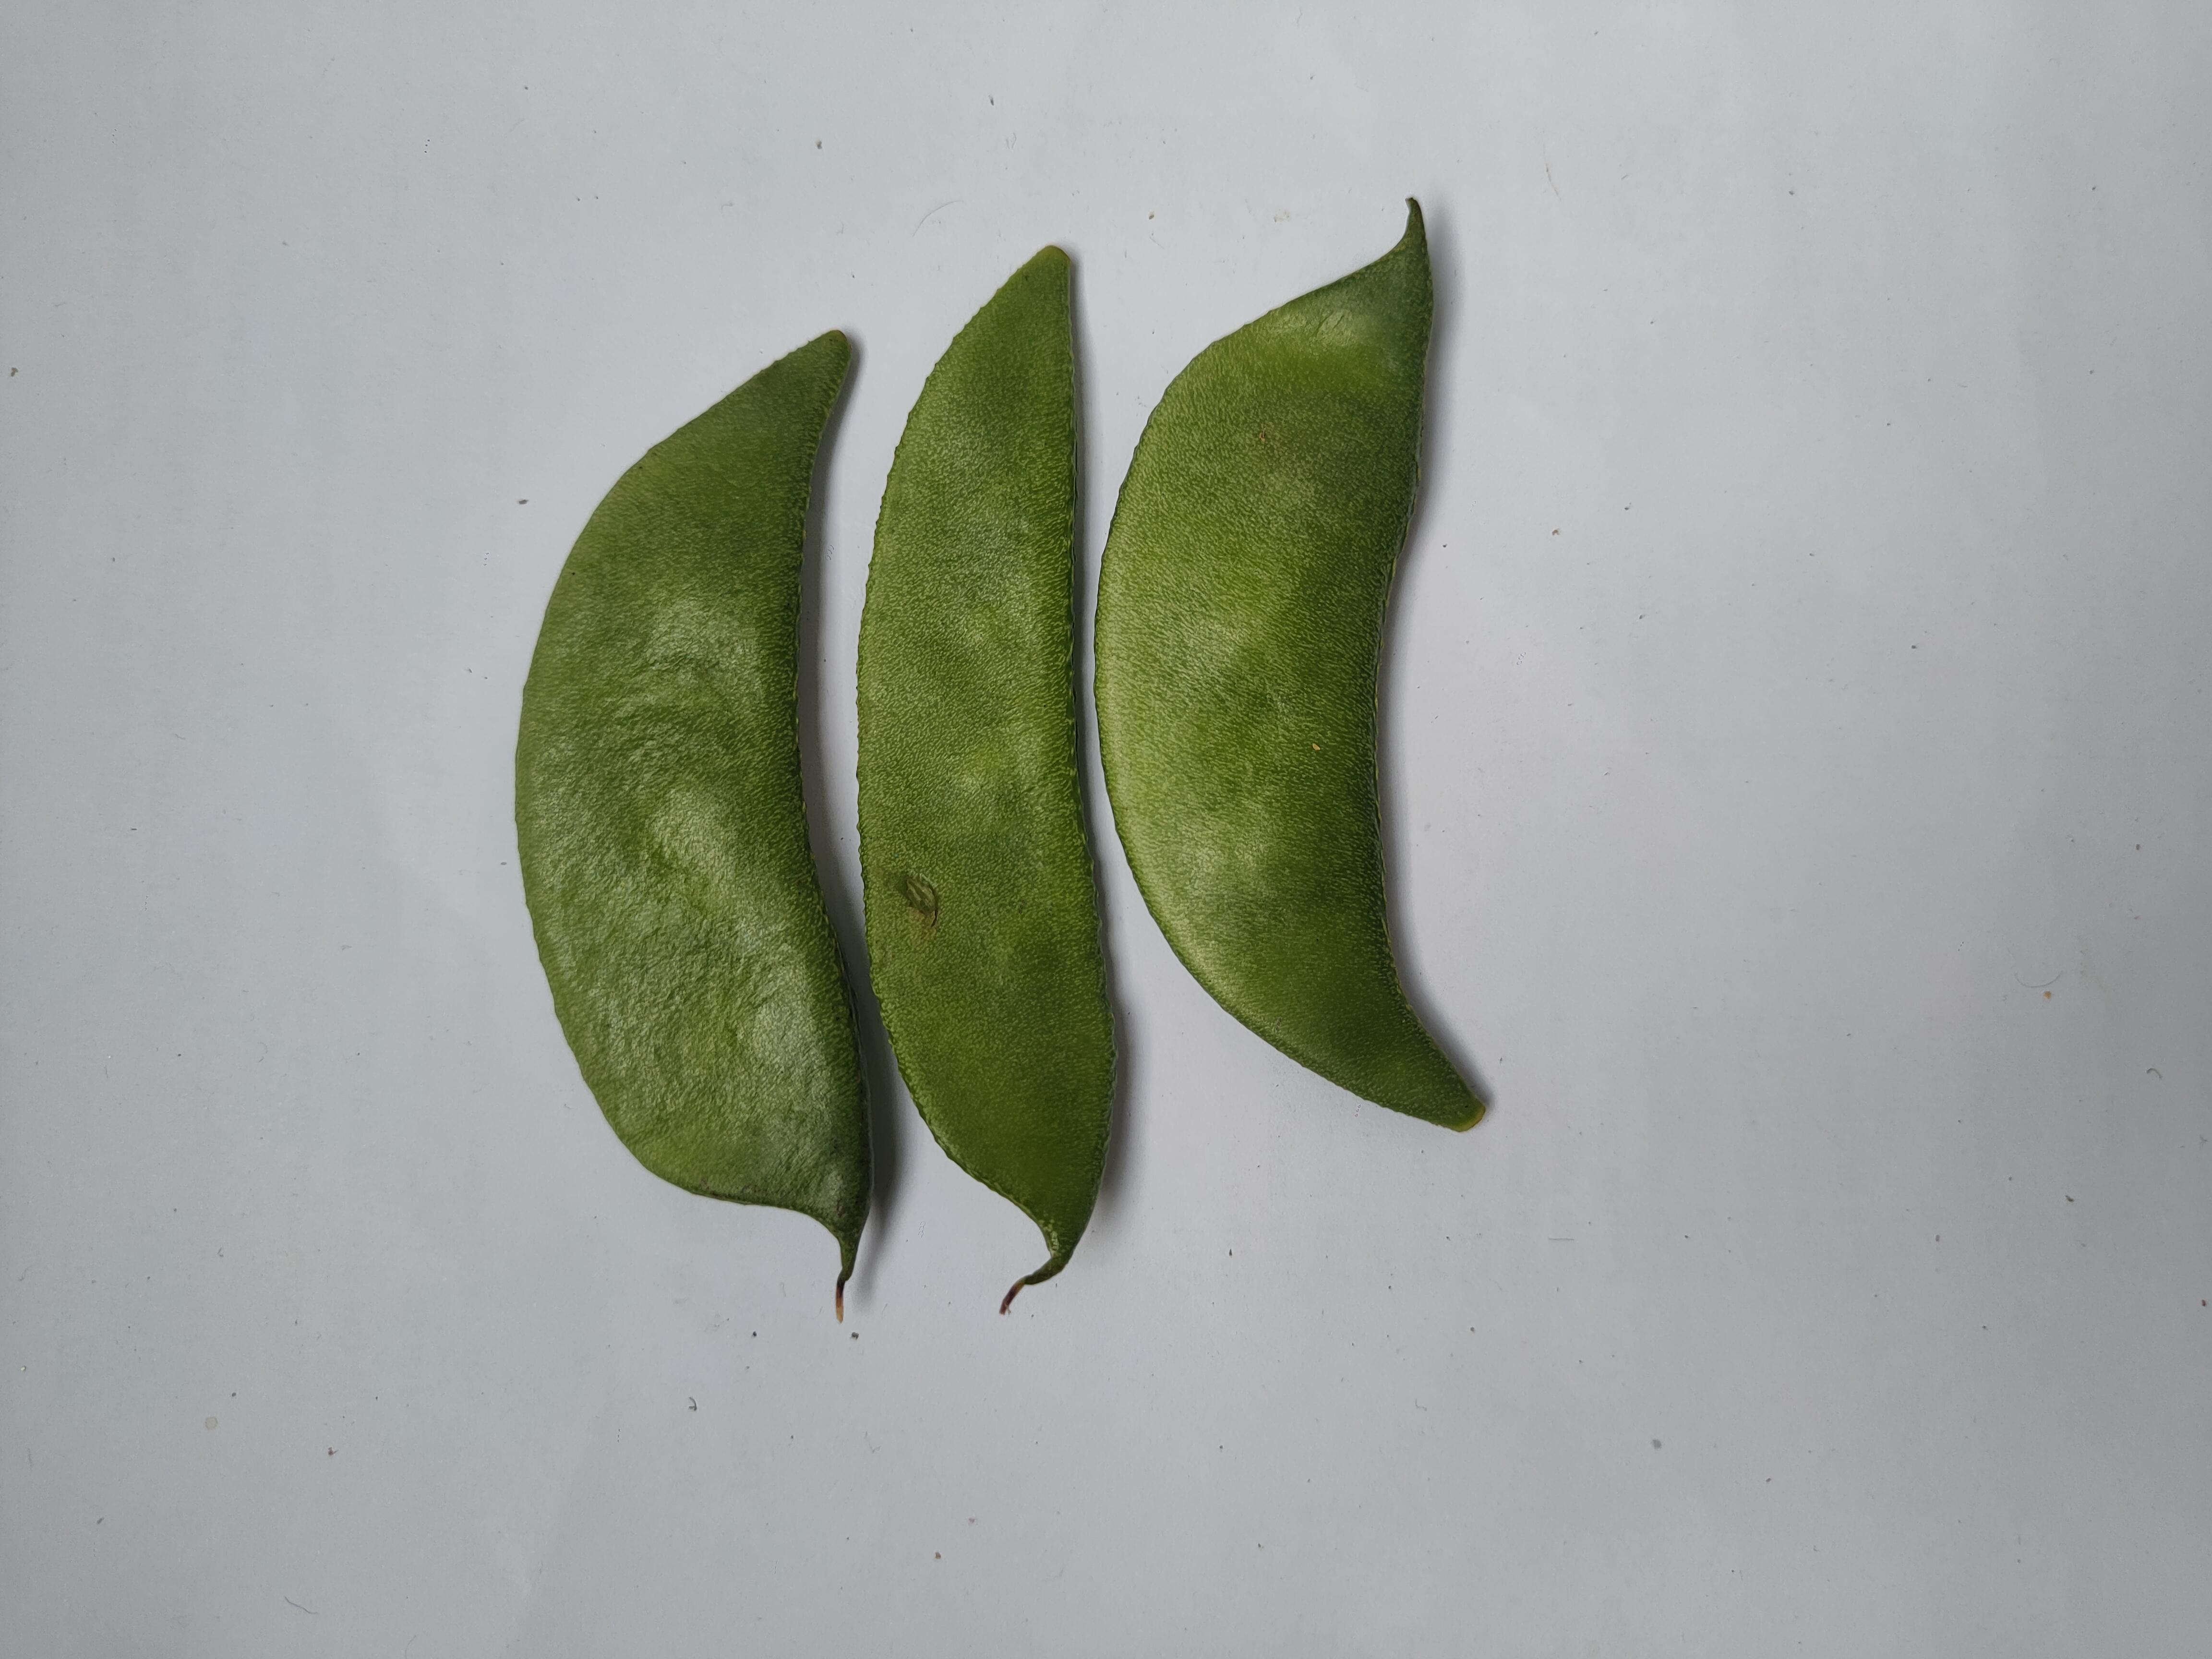
Label: Bean